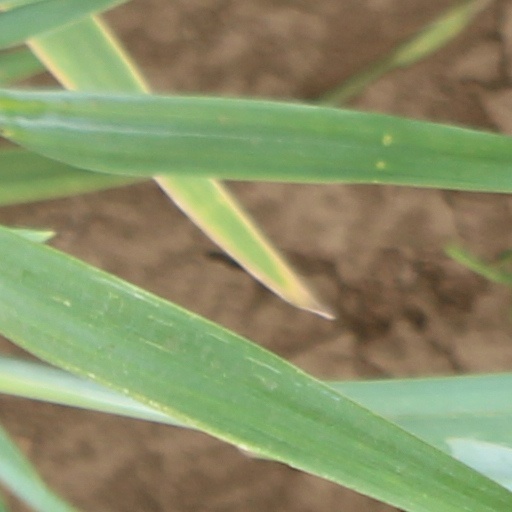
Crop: wheat